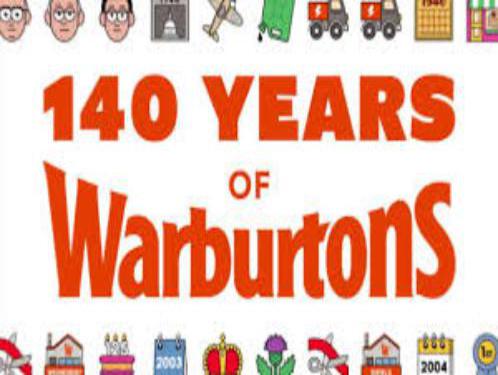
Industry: Food